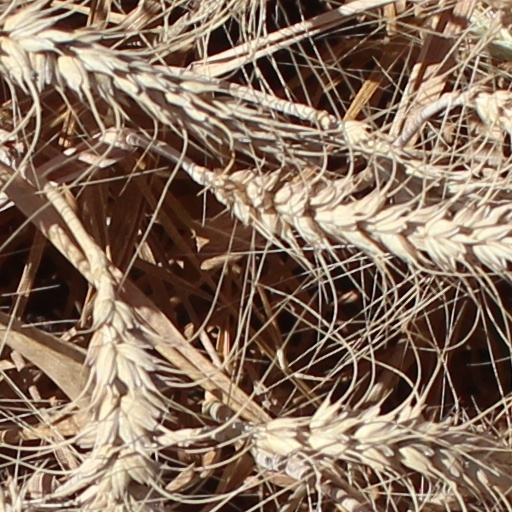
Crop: wheat